Romanian armored fighting vehicle production during World War II

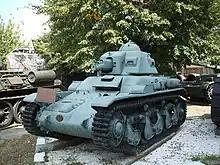
Romanian R35 at the Bucharest National Military Museum (note the metal-rimmed wheels)

The Romanian industry adapted to maintain complex AFVs after the 1941 campaign, when it managed to repair 50 of its Panzer 35(t) light tanks at Ploiești. More comprehensive repairs were carried out for Romania's Renault R35 tanks. An important upgrade was the fitting of new, metal-rimmed, locally designed wheels which were 10 times as durable as the rubber-rimmed originals. Other parts for this tank were also manufactured by several Romanian factories: drive sprockets were produced at the Reșița Works, the fore-mentioned metal-rimmed road wheels along with new tracks were produced at the Concordia Works in Ploiești, and cylinder heads along with drive shafts were cast at the Basarab Works in Bucharest and finished by IAR at Brașov. For the future rearming of 30 R35s as tank destroyers, new gun mounts containing recoil mechanisms were cast at the Concordia Works and fitted as extension to the R35's turret. Romania's T-60 light tanks, captured from the Soviet Union, were to be rebuilt as tank destroyers. To support the added weight this would entail, new road wheels and stronger torsion bars were cast and finished by the Industria Sirmei at Turda, IAR at Brașov and Concordia at Ploiești. The new superstructure for the would-be tank destroyers was designed and cast at Concordia in Ploiești and finished by the Astra Works in Brașov and Lemaitre Works in Bucharest. Romanian factories also refurbished 34 captured Komsomolets armored tractors in 1943, and in early 1944 these were fitted with hooks which enabled them to tow the German Pak 38 anti-tank gun.